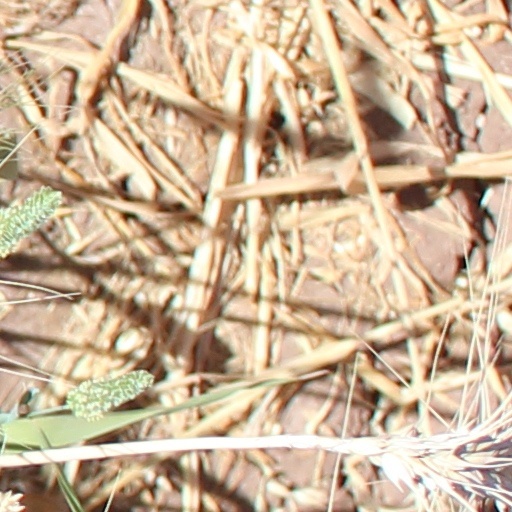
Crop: wheat